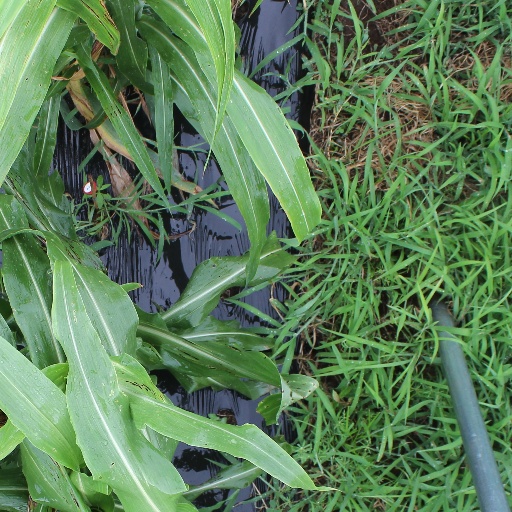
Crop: sorghum